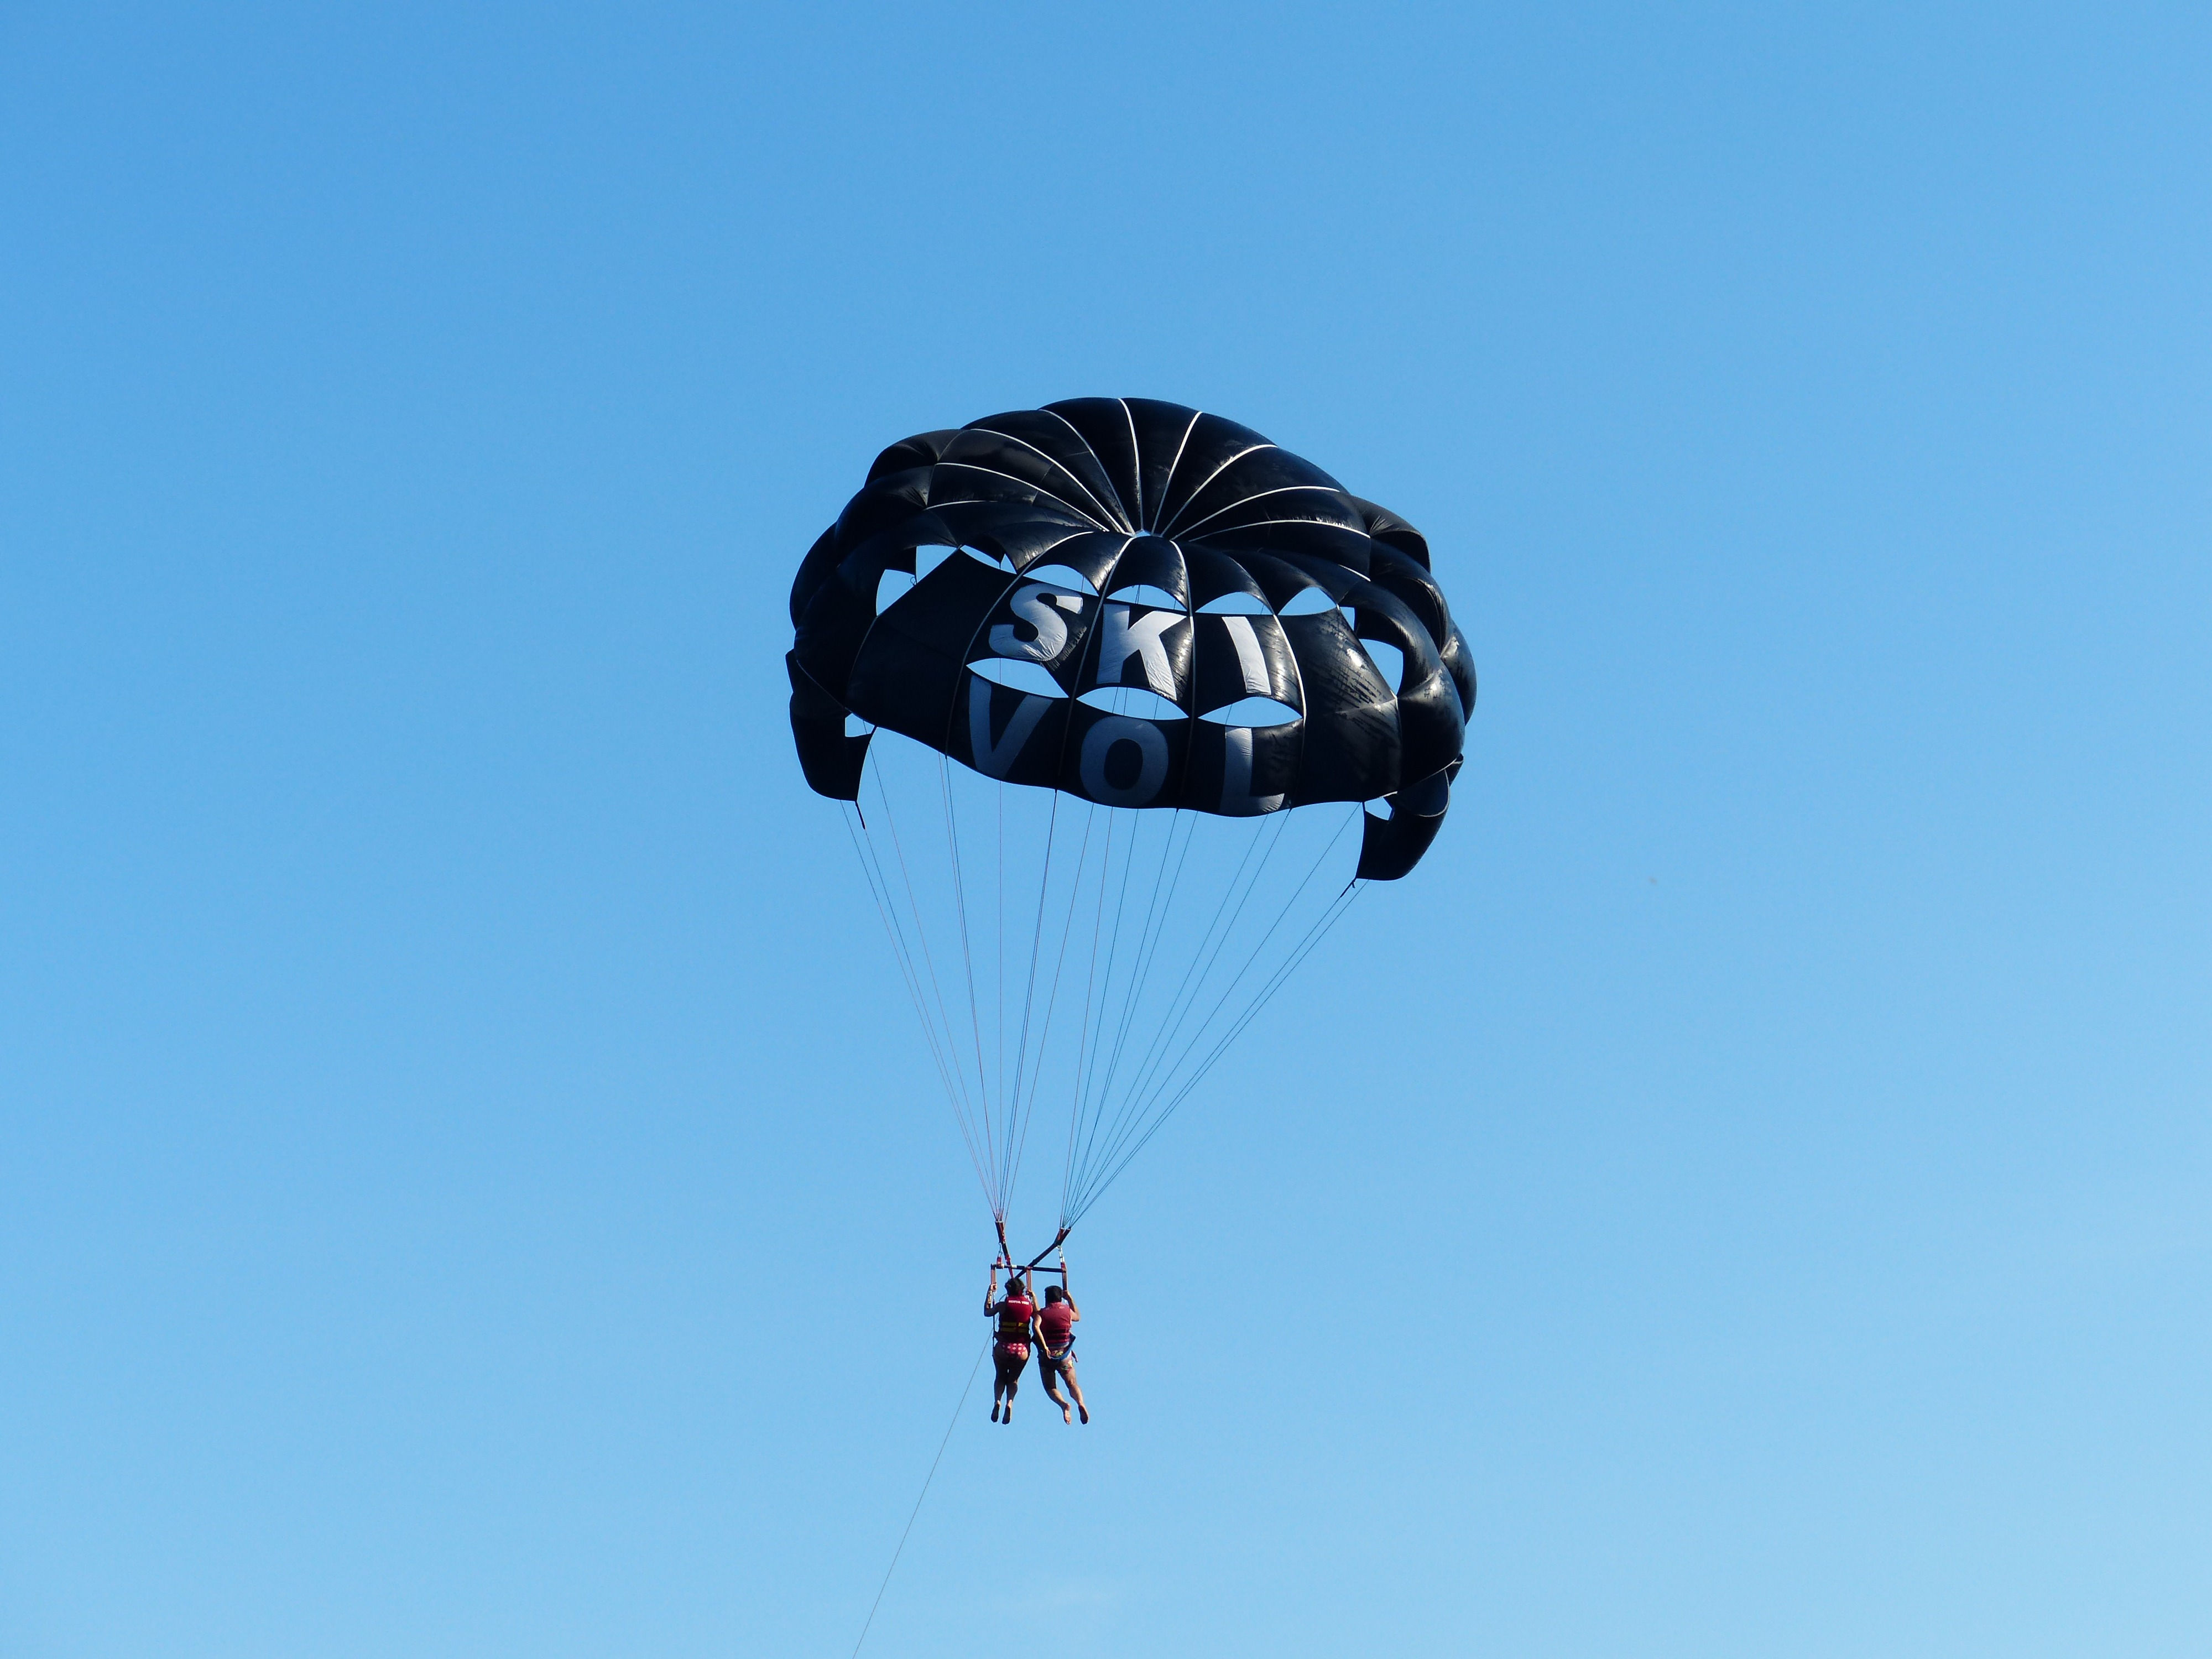
screen, wing, sky, sport, fly, high, sailing, human, blue, extreme sport, parachute, paragliding, paraglider, sports, pair, parasailing, hobby, parachuting, water sports, personal, airy, air sports, bird's eye view, controllable parachuting, hang gliding, atmosphere of earth, windsports, towed water sport